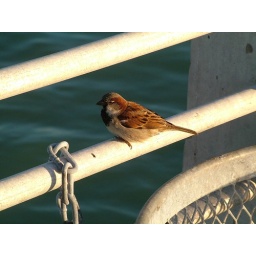
cute little bird in the evening light